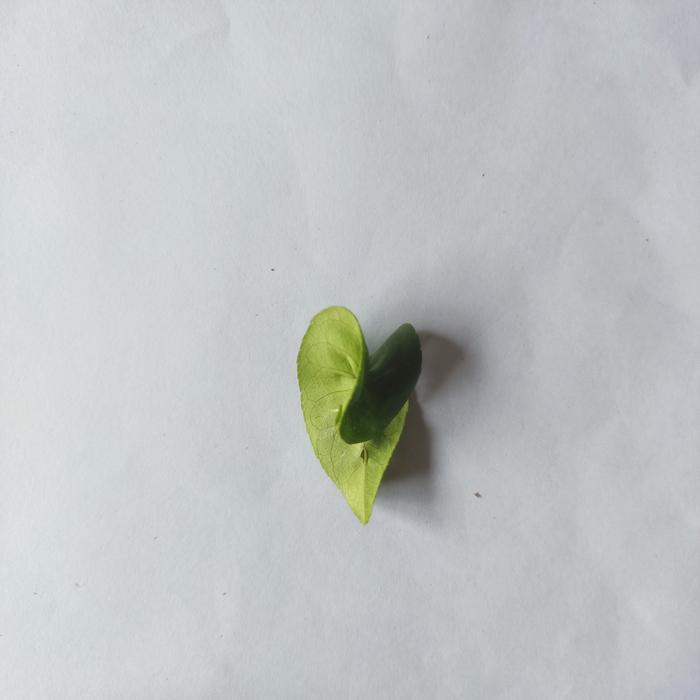
Crop: Lemon
Leaf condition: Leaf_Curl